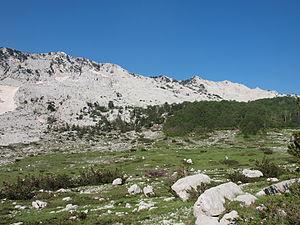
La Bijela gora ou « Colline blanche » est un plateau karstique situé à une altitude moyenne comprise entre 1200 et 1500 mètres et culminant à 1862 mètres au pic Velika Jastrebica, au nord de l'Orjen, au Monténégro. Il porte les traces d’un glacier datant de la dernière glaciation.